Tink (musician)

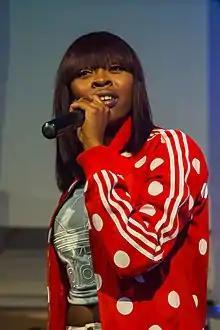
Tink performing at NXNE in 2015

Trinity Laure'Ale Home (born March 18, 1995), better known by her stage name Tink, is an American rapper and R&B singer from Chicago, Illinois. She signed with record producer Timbaland's Mosley Music Group, an imprint of Epic Records to release her 2014 debut single, "Treat Me Like Somebody". Her 2015 single, "Million", entered the Bubbling Under Hot 100. Both produced by Timbaland, the songs were intended to precede her debut studio album "Think Tink", although disagreements with the producer led her to part ways with the label in 2017.